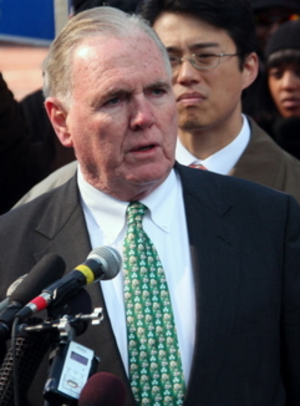
Raymond Leo Flynn dit Ray Flynn, né le 22 juillet 1939 à South Boston, est un homme politique américain membre du Parti démocrate, notamment maire de Boston entre 1984 et 1993.
South Boston est un quartier densément peuplé de la ville de Boston, dans l'État du Massachusetts, aux États-Unis, situé au sud et à l'est du canal de Fort Point et à l'extrémité de Dorchester Bay. Il est surnommé « Southie » par ses habitants. South Boston est connu pour sa communauté d'origine irlandaise de classe ouvrière mais il est également le foyer de petites mais dynamiques communautés polonaises et lituaniennes de la région de Boston, et ses caractéristiques démographiques sont en train de changer rapidement. South Boston contient Dorchester Heights, où George Washington a forcé les troupes britanniques à évacuer pendant la guerre d'indépendance des États-Unis. En plus d'être le foyer de certains des plus anciens projets de logements aux États-Unis, South Boston a aussi, plus récemment, vu la valeur de ses propriétés rejoindre les plus élevées de la ville.